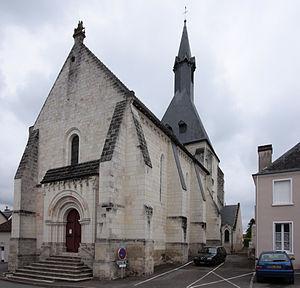
L’église Saint-Martin de Nouans-les-Fontaines est un édifice religieux, dédié au culte catholique, situé au centre du bourg de Nouans-les-Fontaines, une commune du département d’Indre-et-Loire.
Cet article recense une partie des monuments historiques d'Indre-et-Loire, en France.